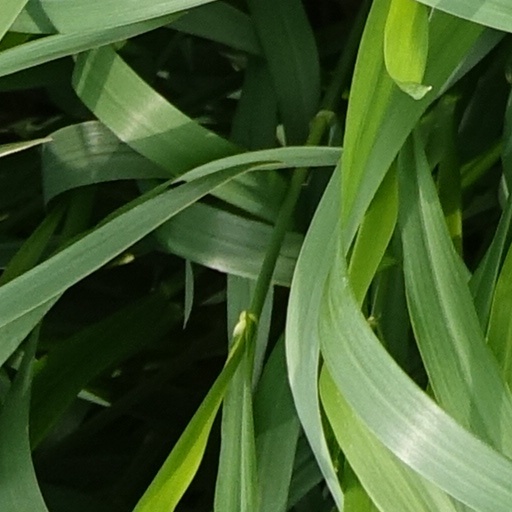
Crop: wheat